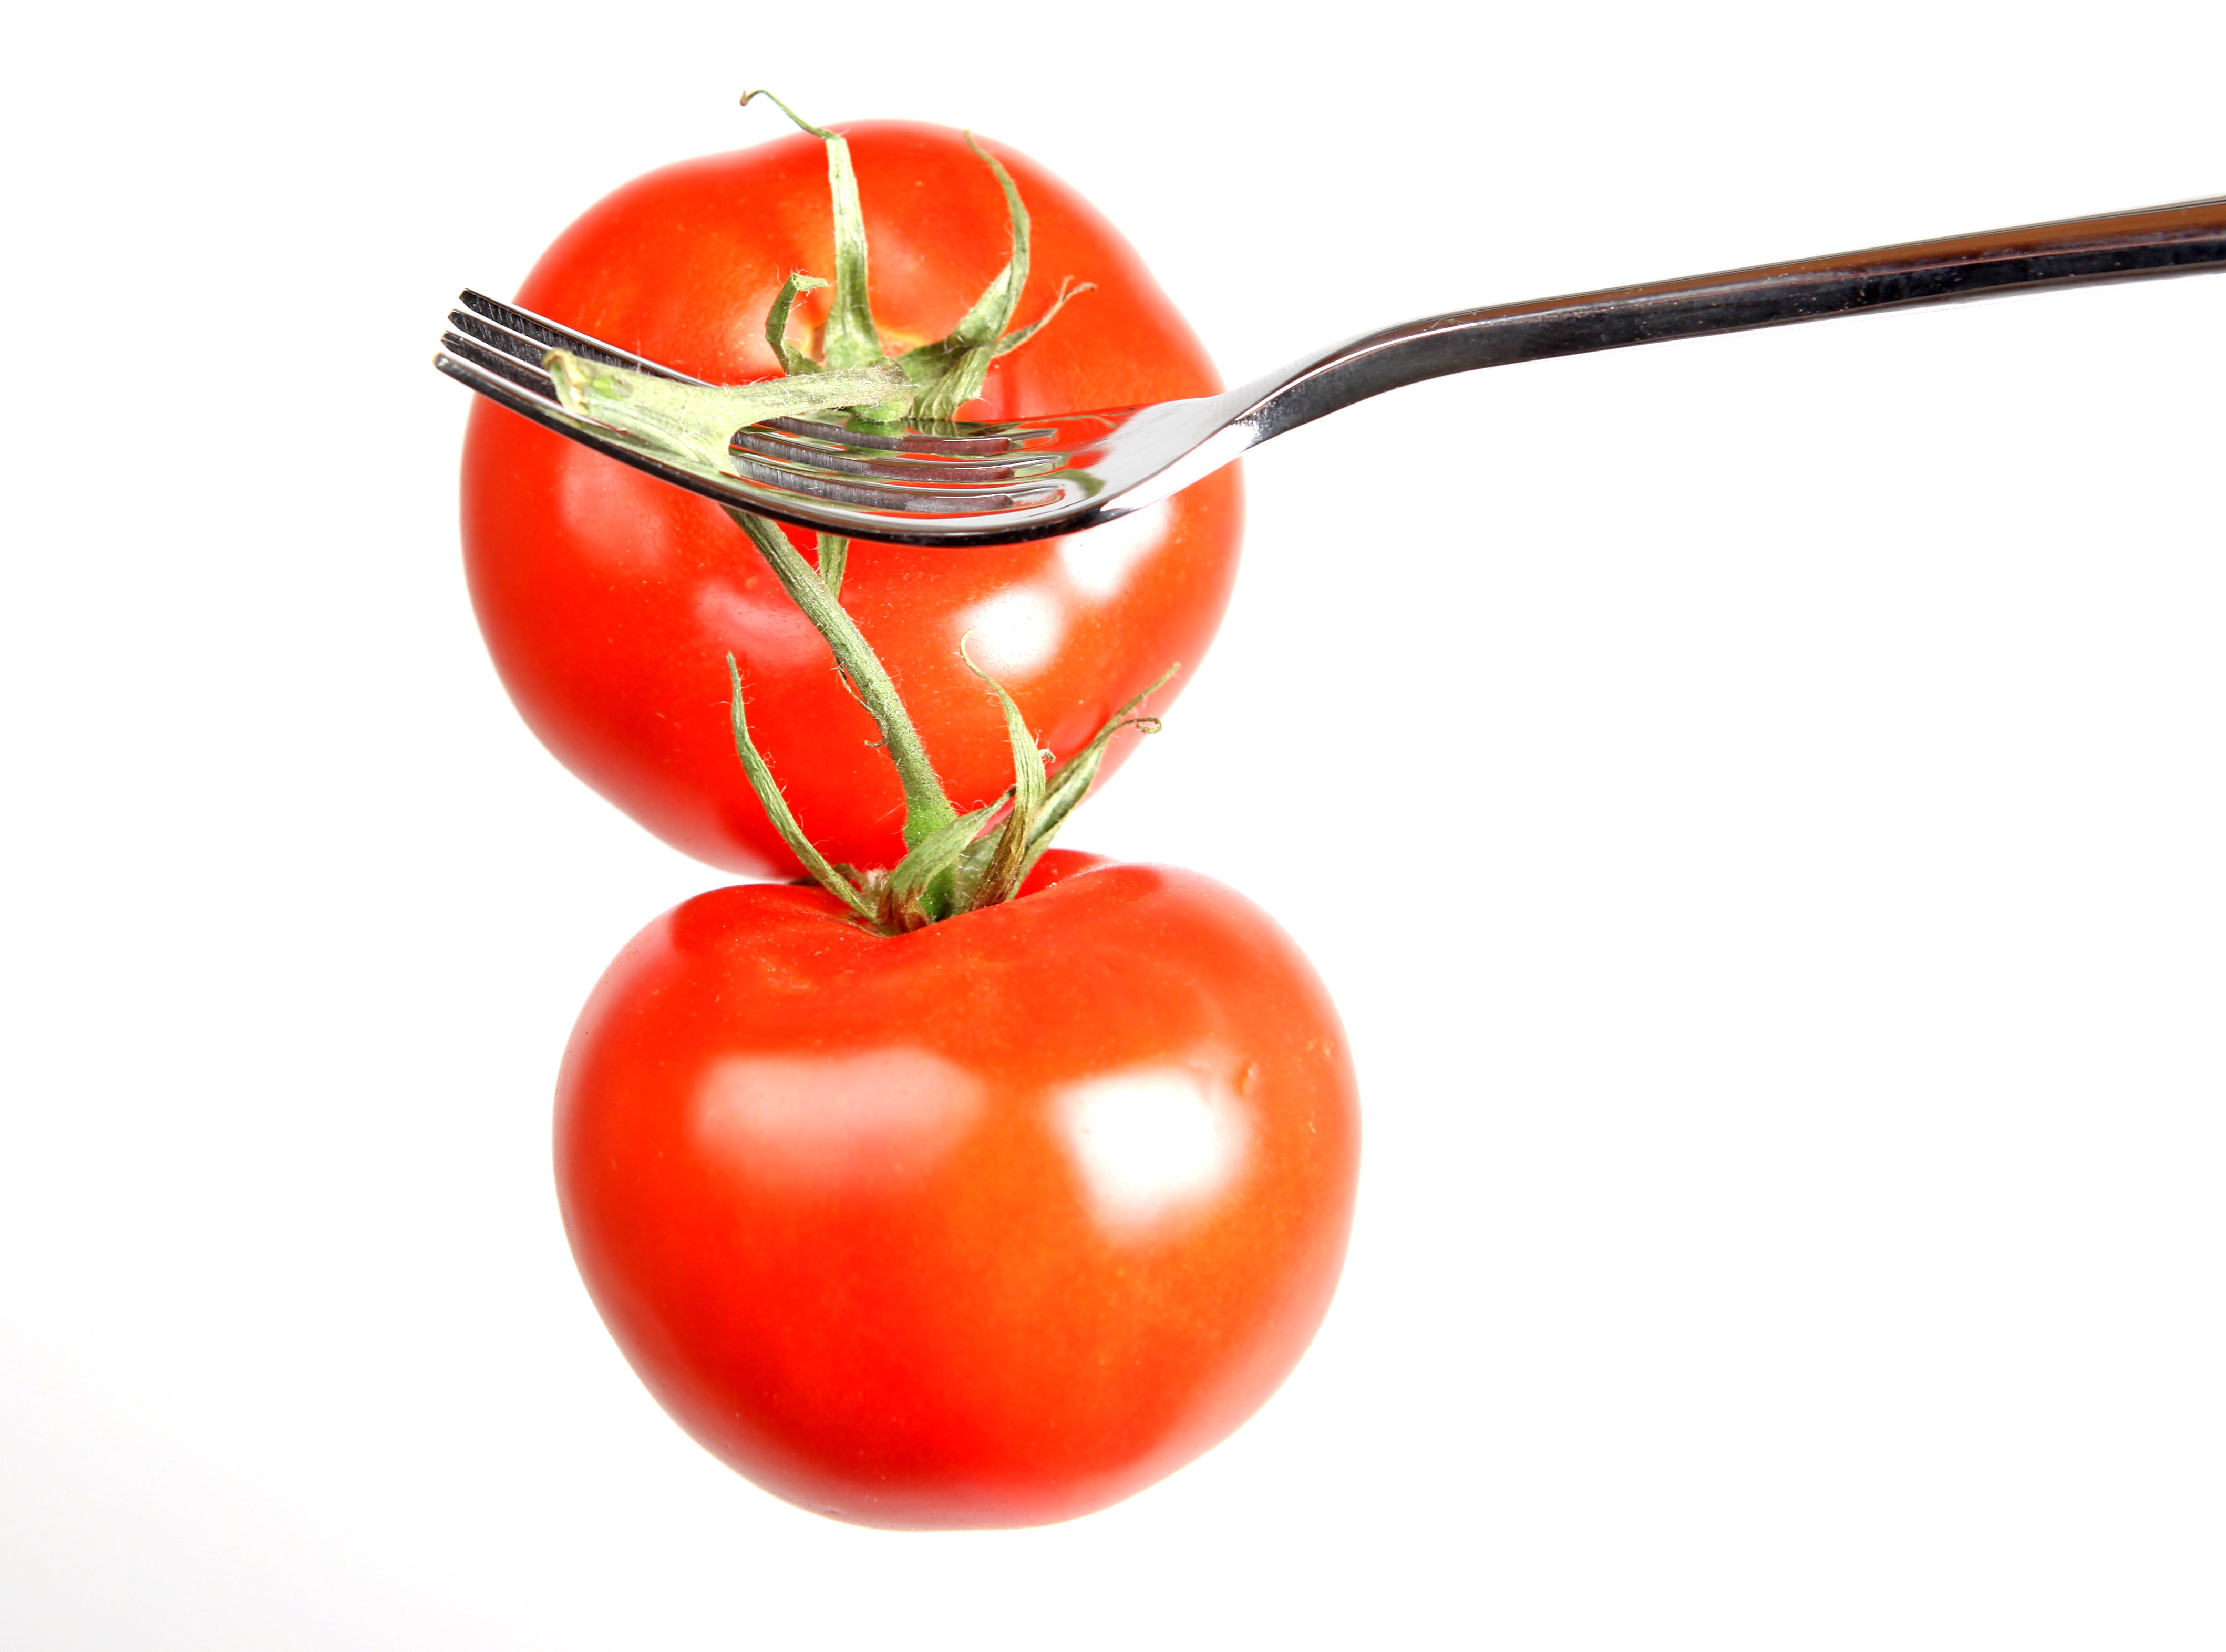
fork, plant, fruit, food, symbol, produce, vegetable, healthy, eat, tomato, nutrition, tomatoes, frisch, flowering plant, land plant, potato and tomato genus